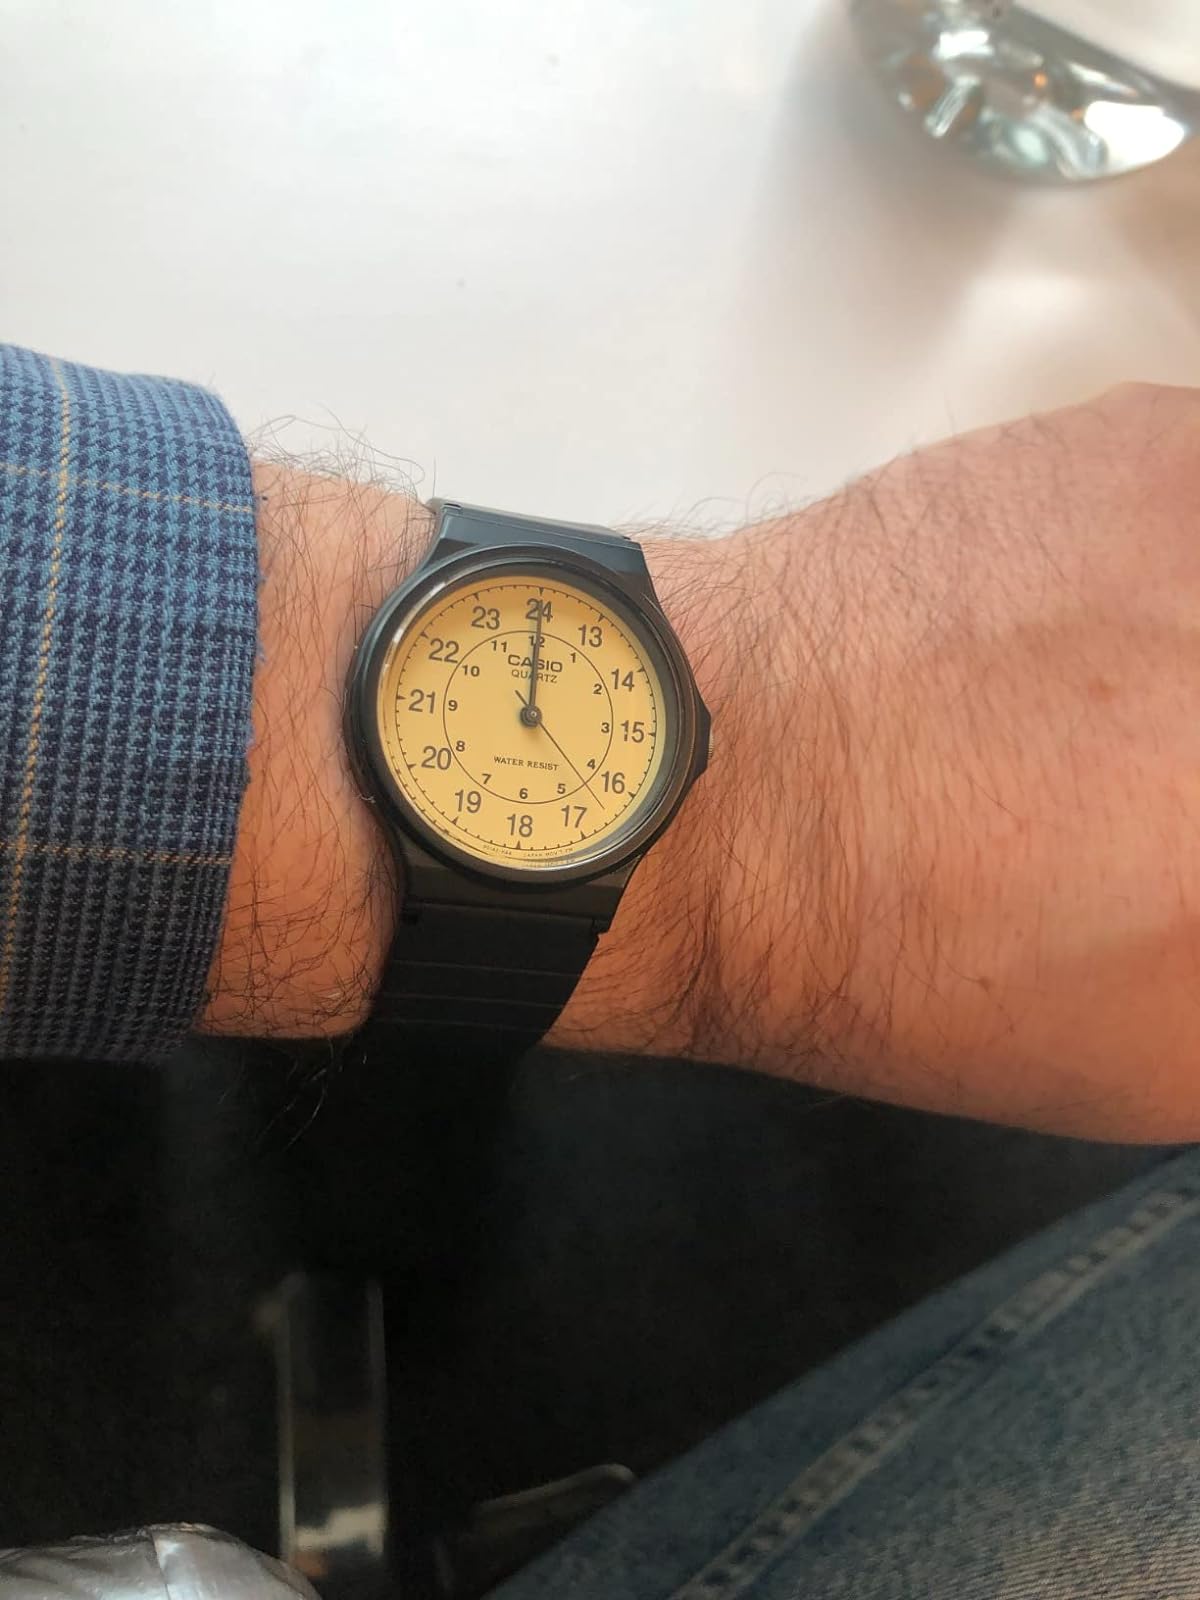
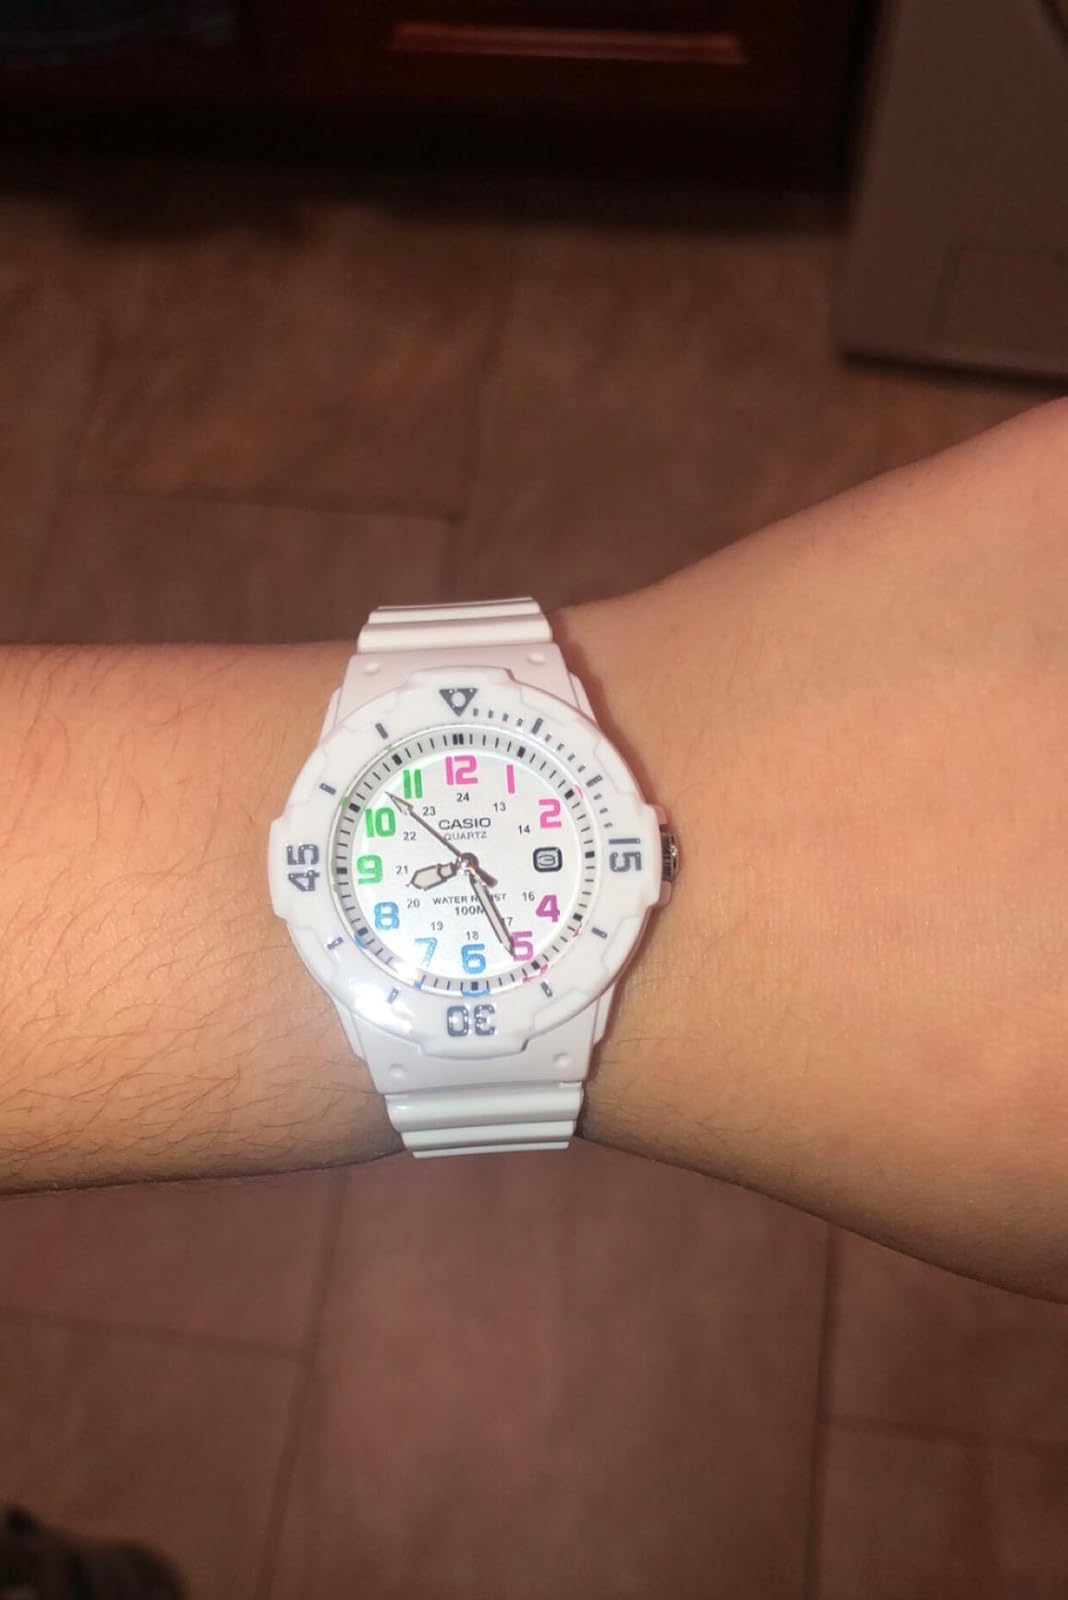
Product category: accessories_watch
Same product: no